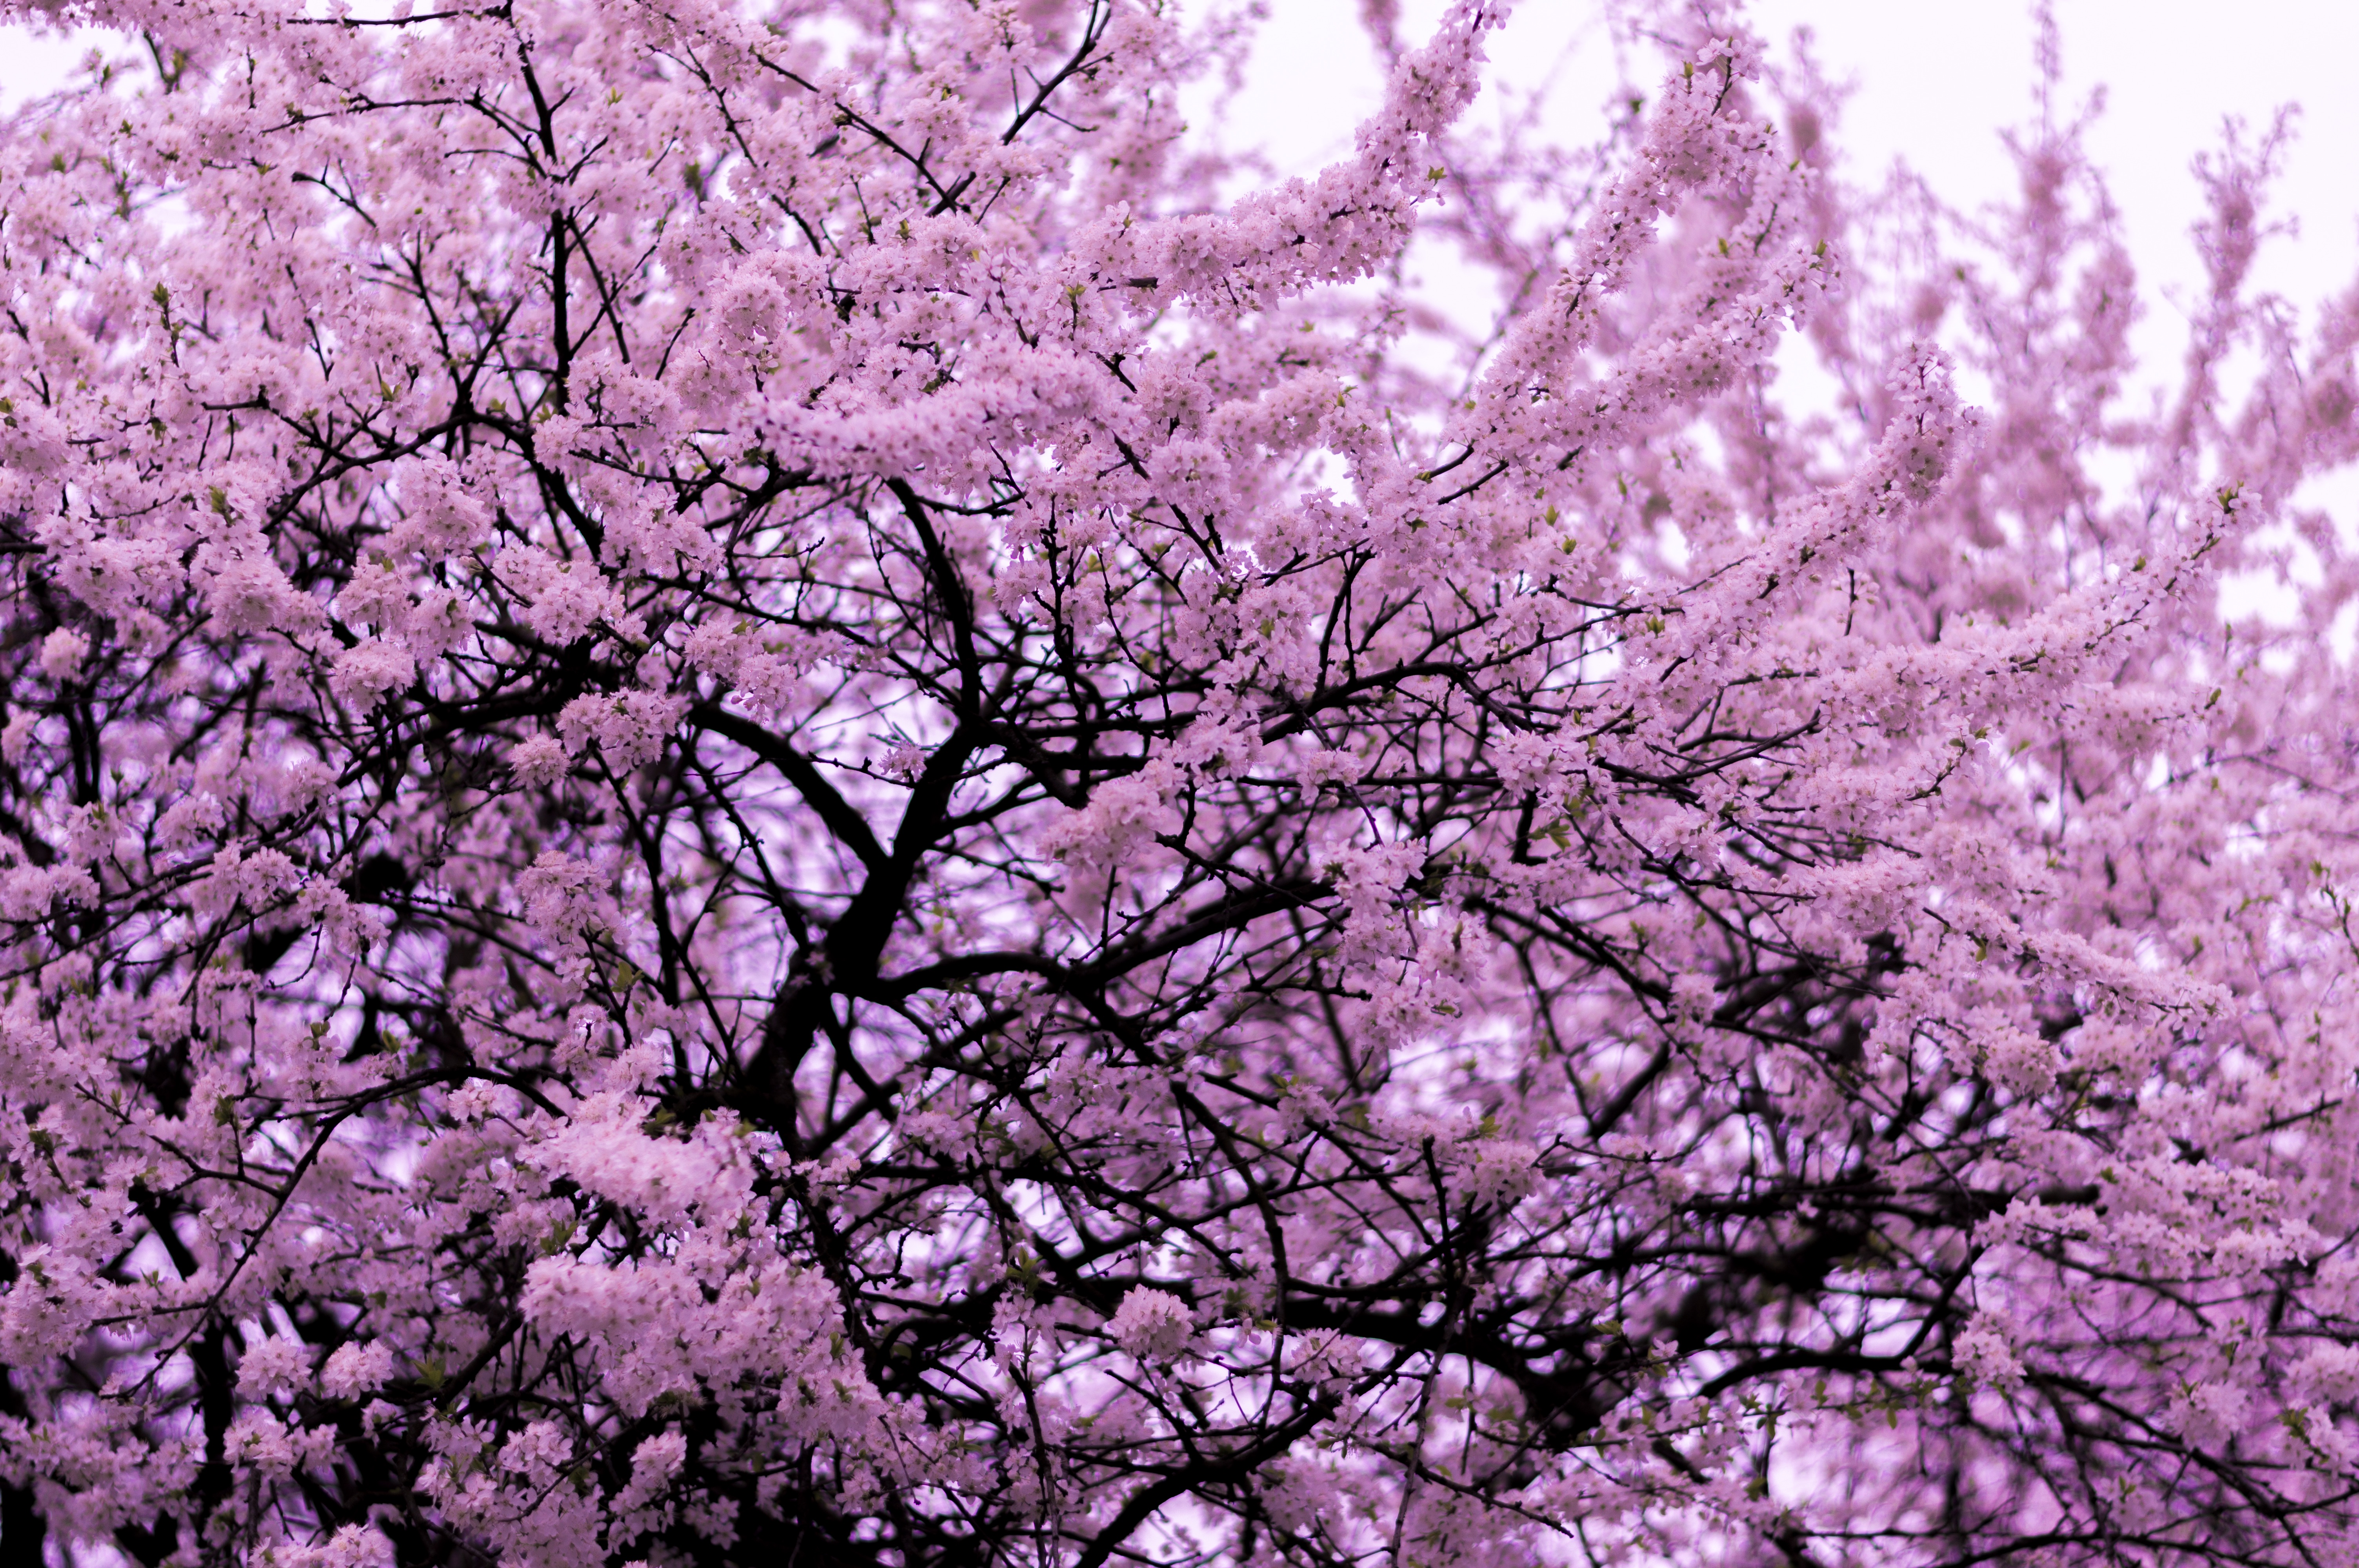
tree, branch, blossom, plant, flower, petal, bloom, spring, produce, pink, cherry blossom, flowering plant